2013 South American U-17 Championship

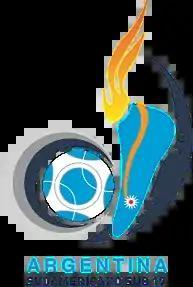

The 2013 South American Under-17 Football Championship was the 15th U-17 tournament for national teams affiliated with CONMEBOL. It was held in Argentina.